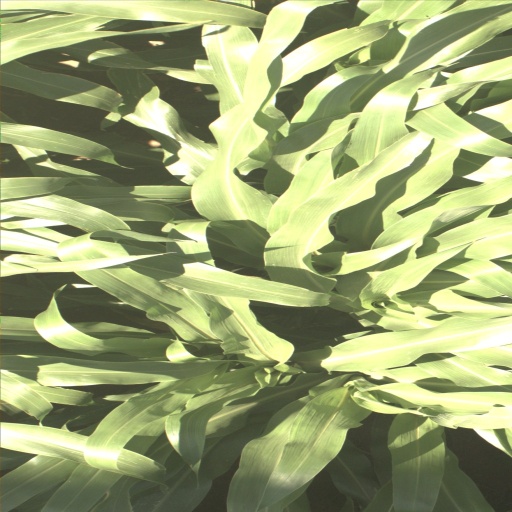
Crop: sorghum